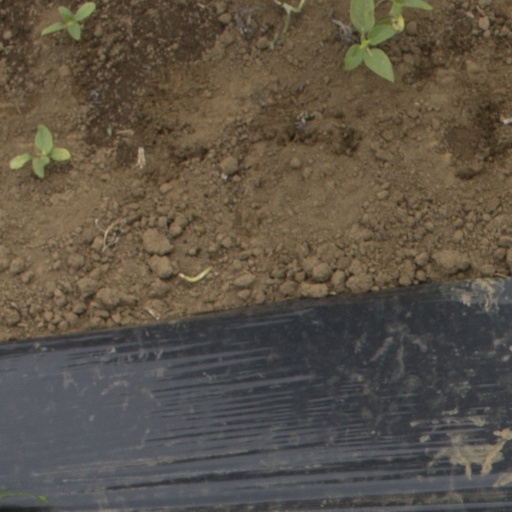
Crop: Jerusalem artichoke